Jean Sauvagnargues

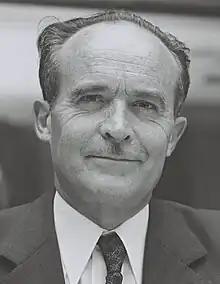
Jean Sauvagnargues (1974)

Jean Sauvagnargues (2 April 1915 – 6 August 2002) was a French politician who served as Minister of Foreign Affairs under Valéry Giscard d'Estaing from 1974 to 1976 and was Ambassador to Ethiopia, Tunisia, West Germany, and the United Kingdom. Sauvagnargues died on 6 August 2002 in Lausanne, aged 87.